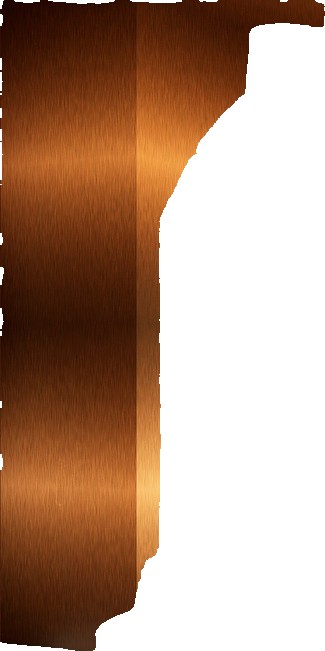
Surface category: wall